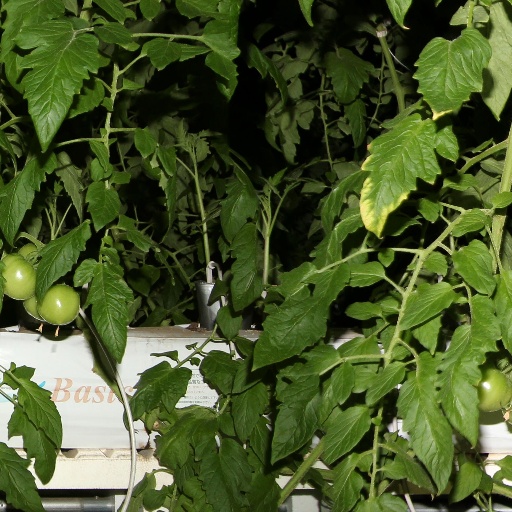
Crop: tomato